Oberon (moon)

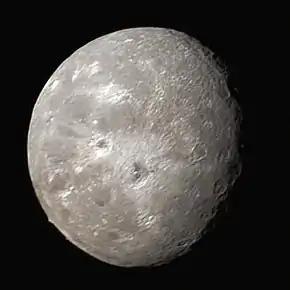
Oberon, as imaged by "Voyager 2", January 1986. A number of bright-rayed craters are visible, with the largest, Hamlet, at center. At the lower left limb rises an 11 km high mountain.

Oberon , also designated , is the outermost and second-largest major moon of the planet Uranus. It is the second-most massive of the Uranian moons, and the tenth-largest moon in the Solar System. Discovered by William Herschel in 1787, Oberon is named after the mythical king of the fairies who appears as a character in Shakespeare's "A Midsummer Night's Dream". Its orbit lies partially outside Uranus's magnetosphere.